Daivathinte Swantham Cleetus

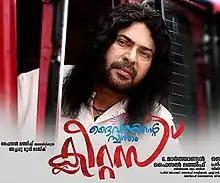

Daivathinte Swantham Cleetus is a 2013 Malayalam-language action comedy film directed by debutante director Marthandan and scripted by Benny P Nayarambalam. Set against the backdrop of theatre, Mammootty plays the title role of Cleetus, a theatre artiste and a gangster. Siddique, Suraj Venjaramoodu, and Honey Rose play other prominent roles in the film. It was released on 12 September 2013.